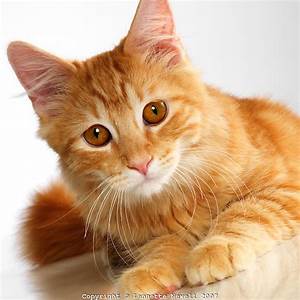
Label: gatto